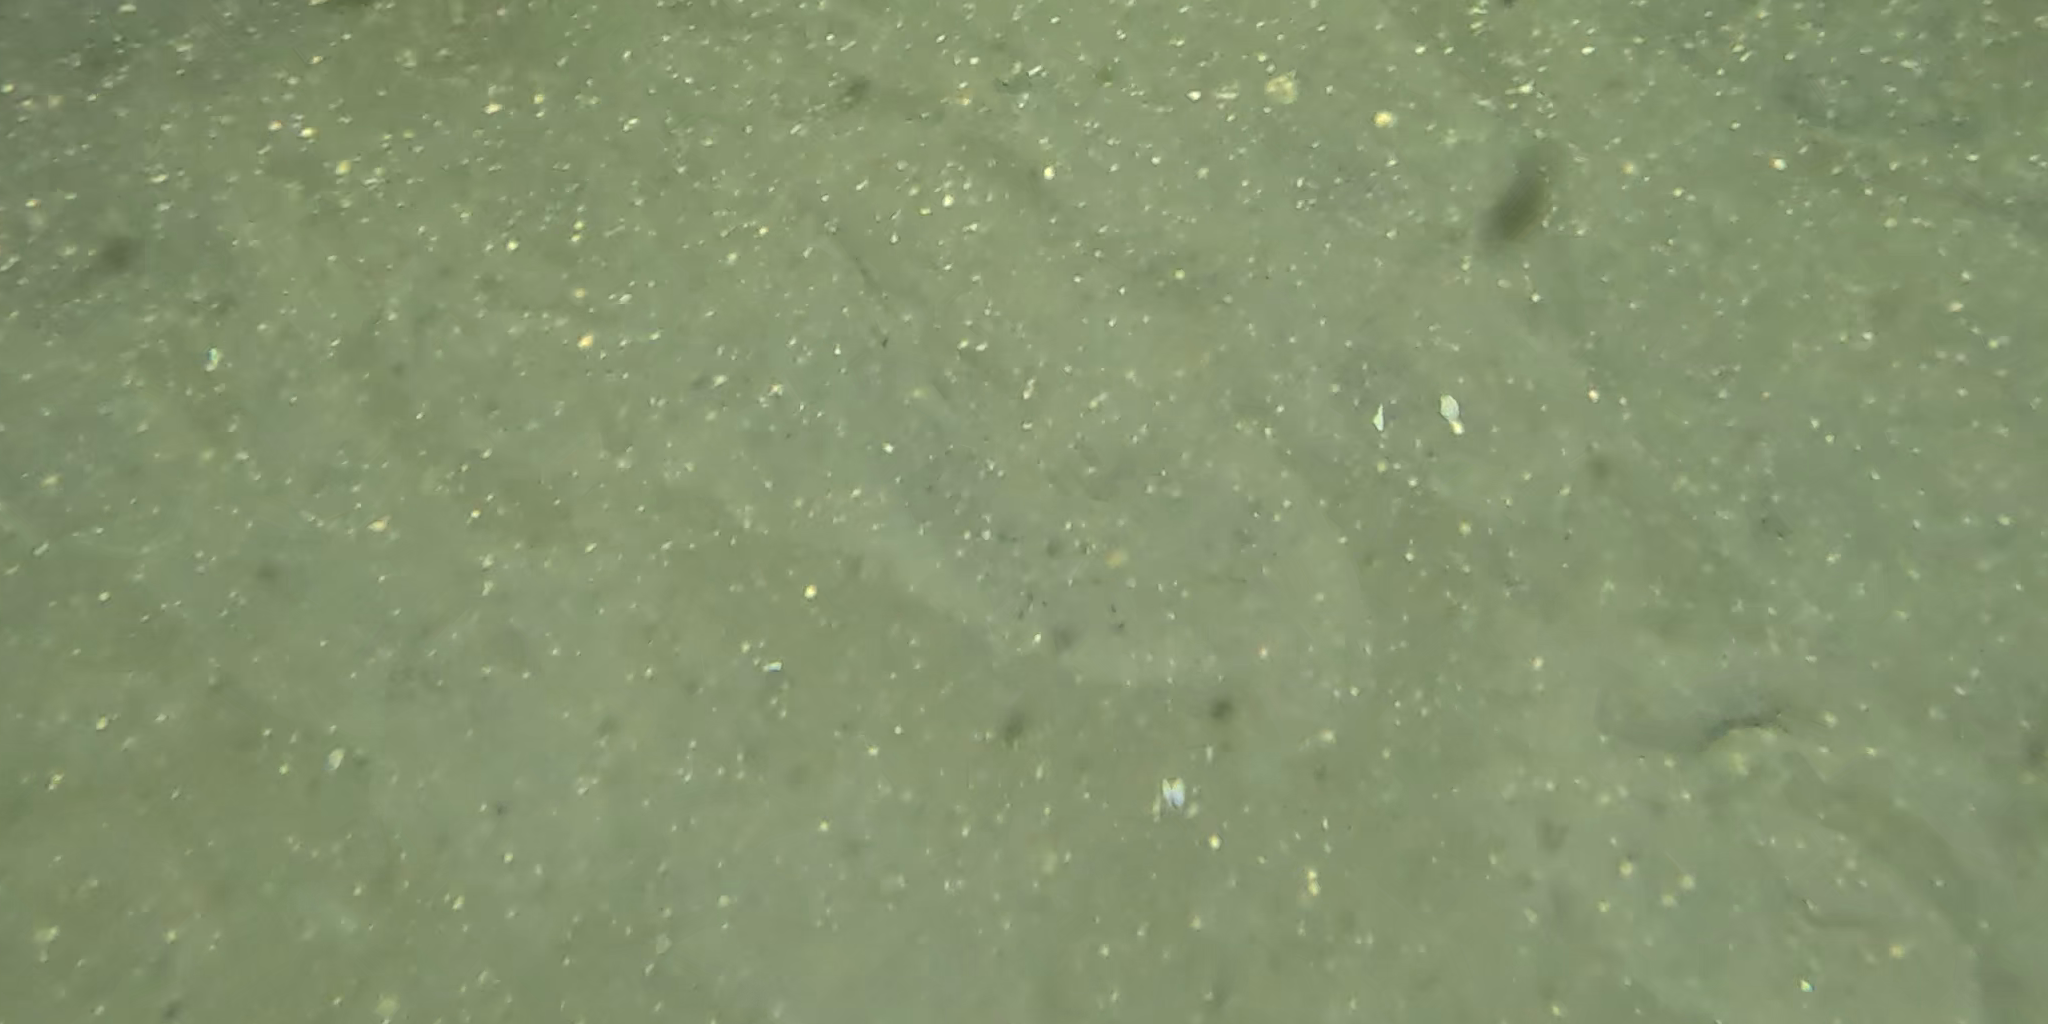
Seabed habitat: sand